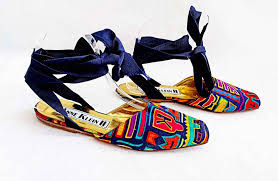
Label: Ballet Flat